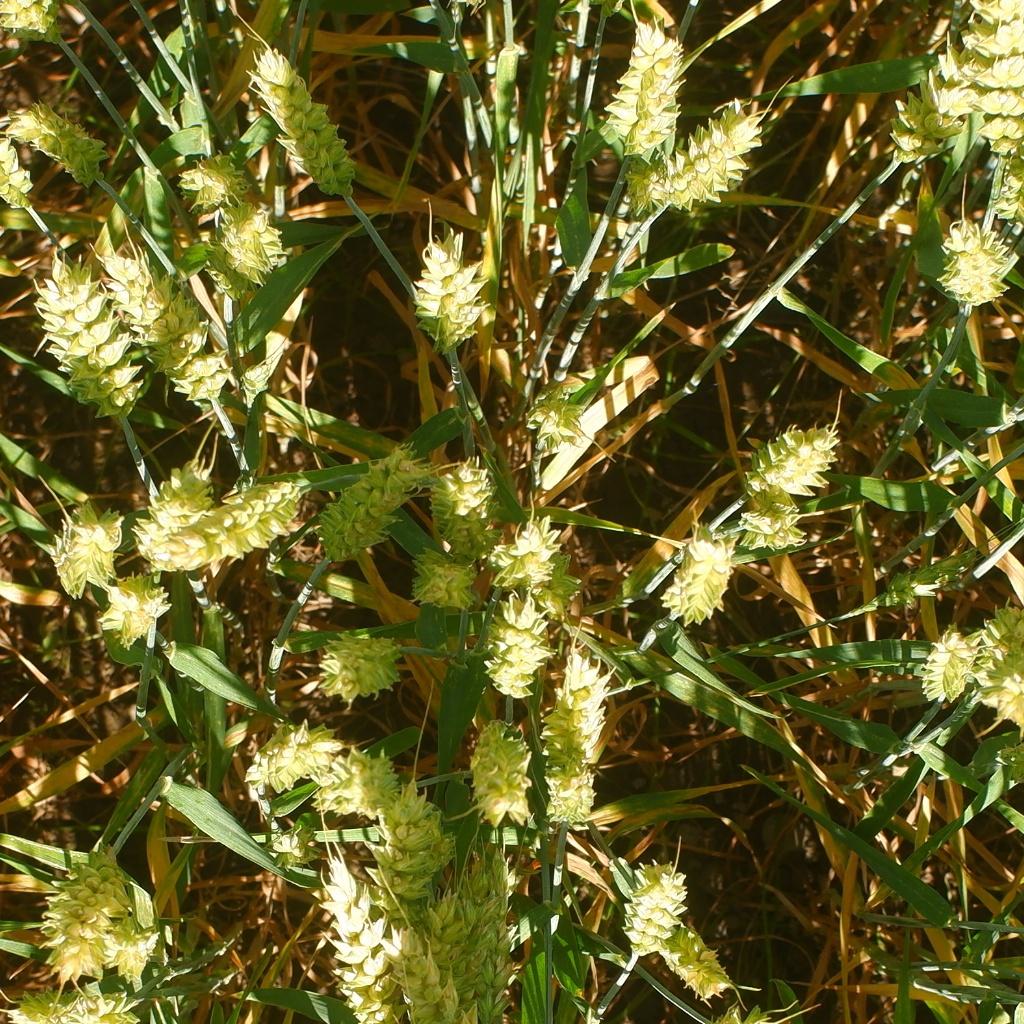
Country: Norway
Location: NMBU
Wheat development stage: Ripening